Casavant Frères

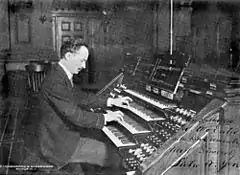
Pietro Yon at the console of a Casavant Frères organ, 1919

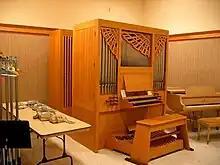
Casavant Frères practice organ in the Salt Lake Assembly Hall

Casavant Frères is a Canadian organ building company in Saint-Hyacinthe, Quebec, which has been building pipe organs since 1879. As of 2014, the company has produced more than 3,900 organs.